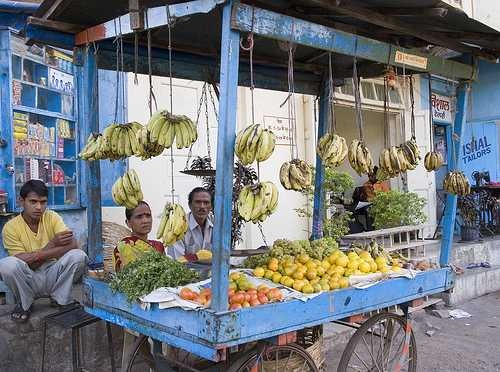
Label: Banana